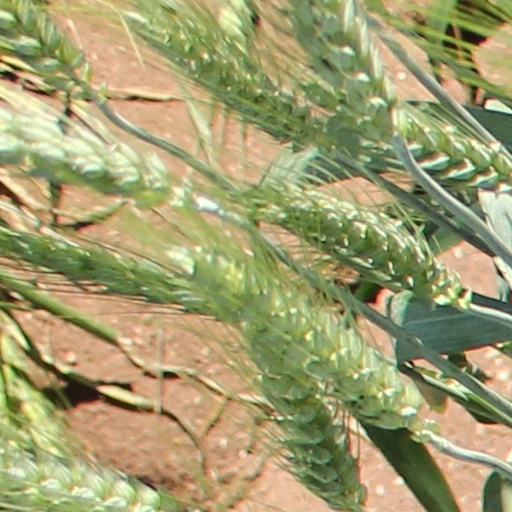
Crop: wheat